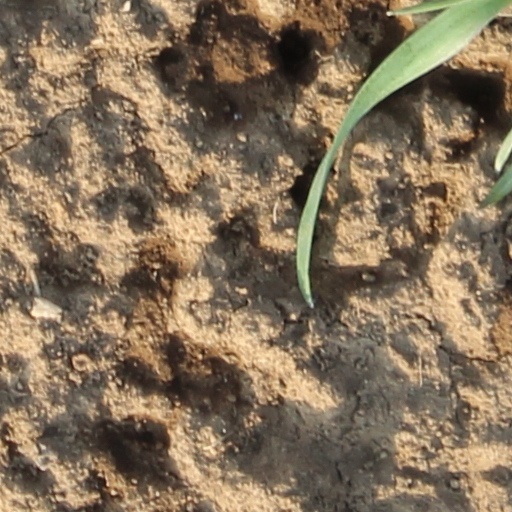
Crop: wheat